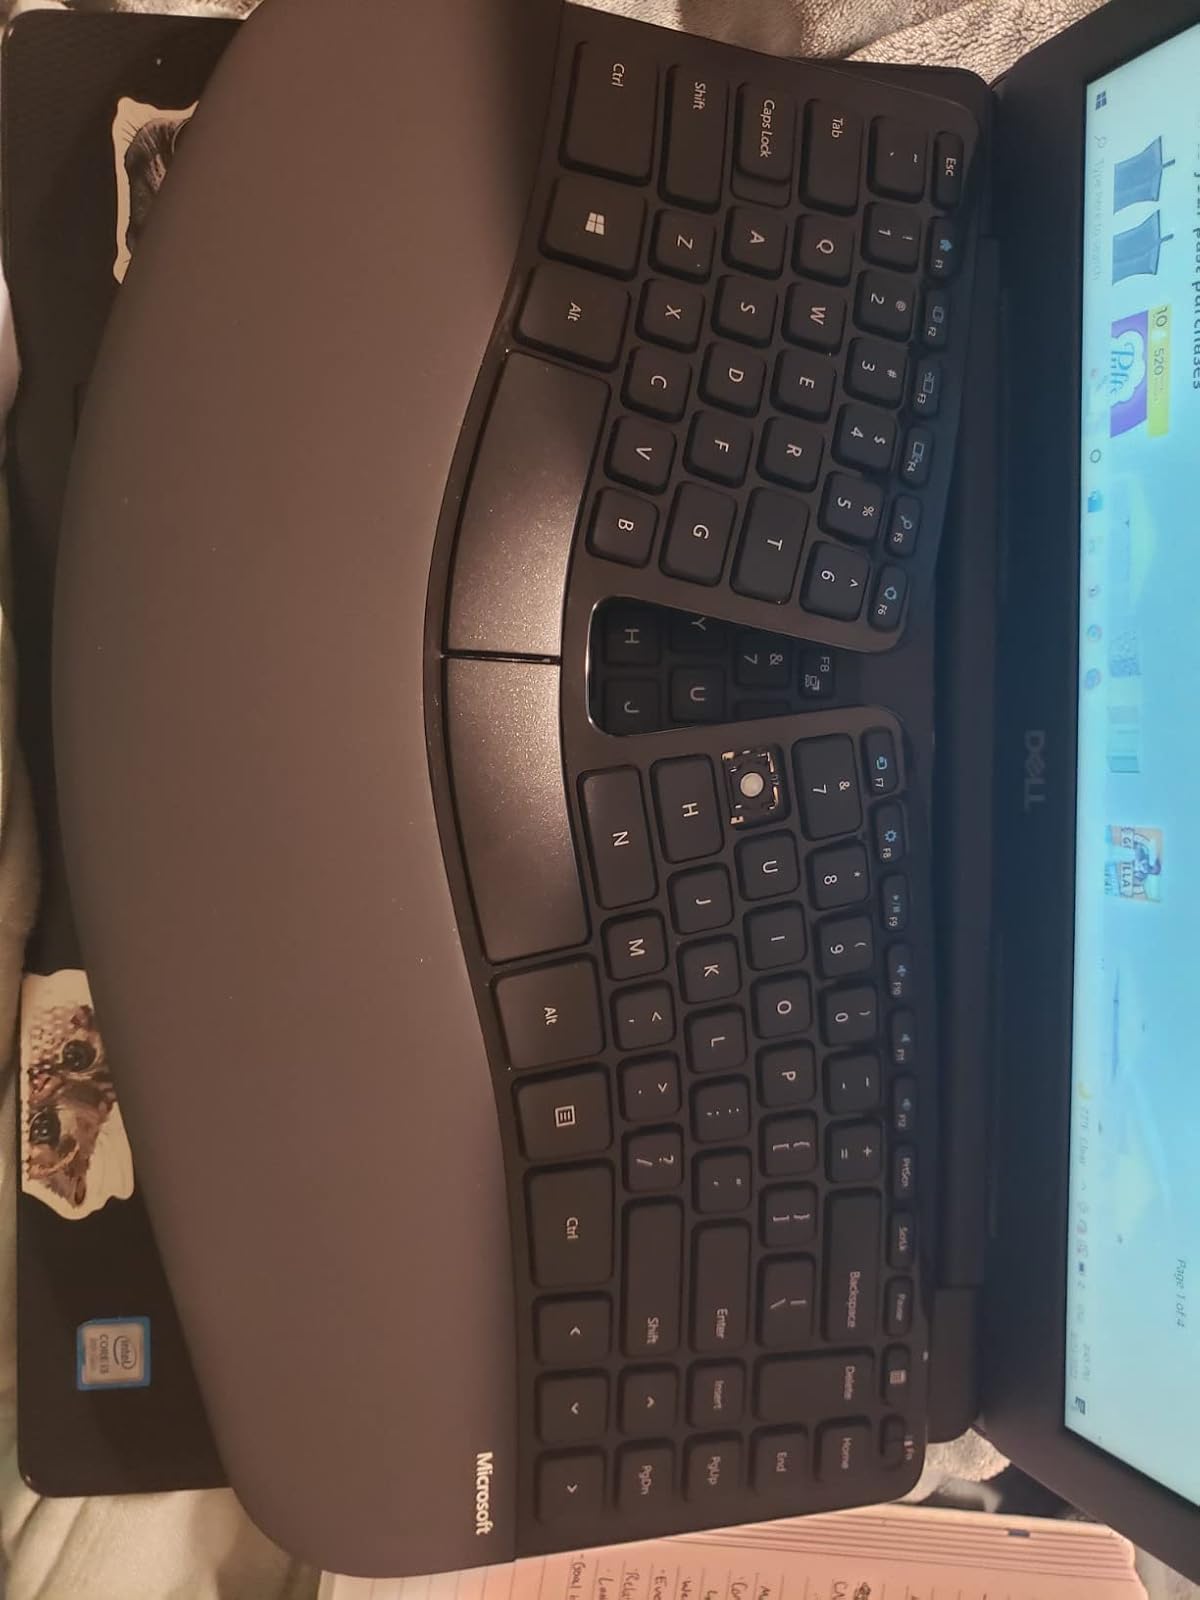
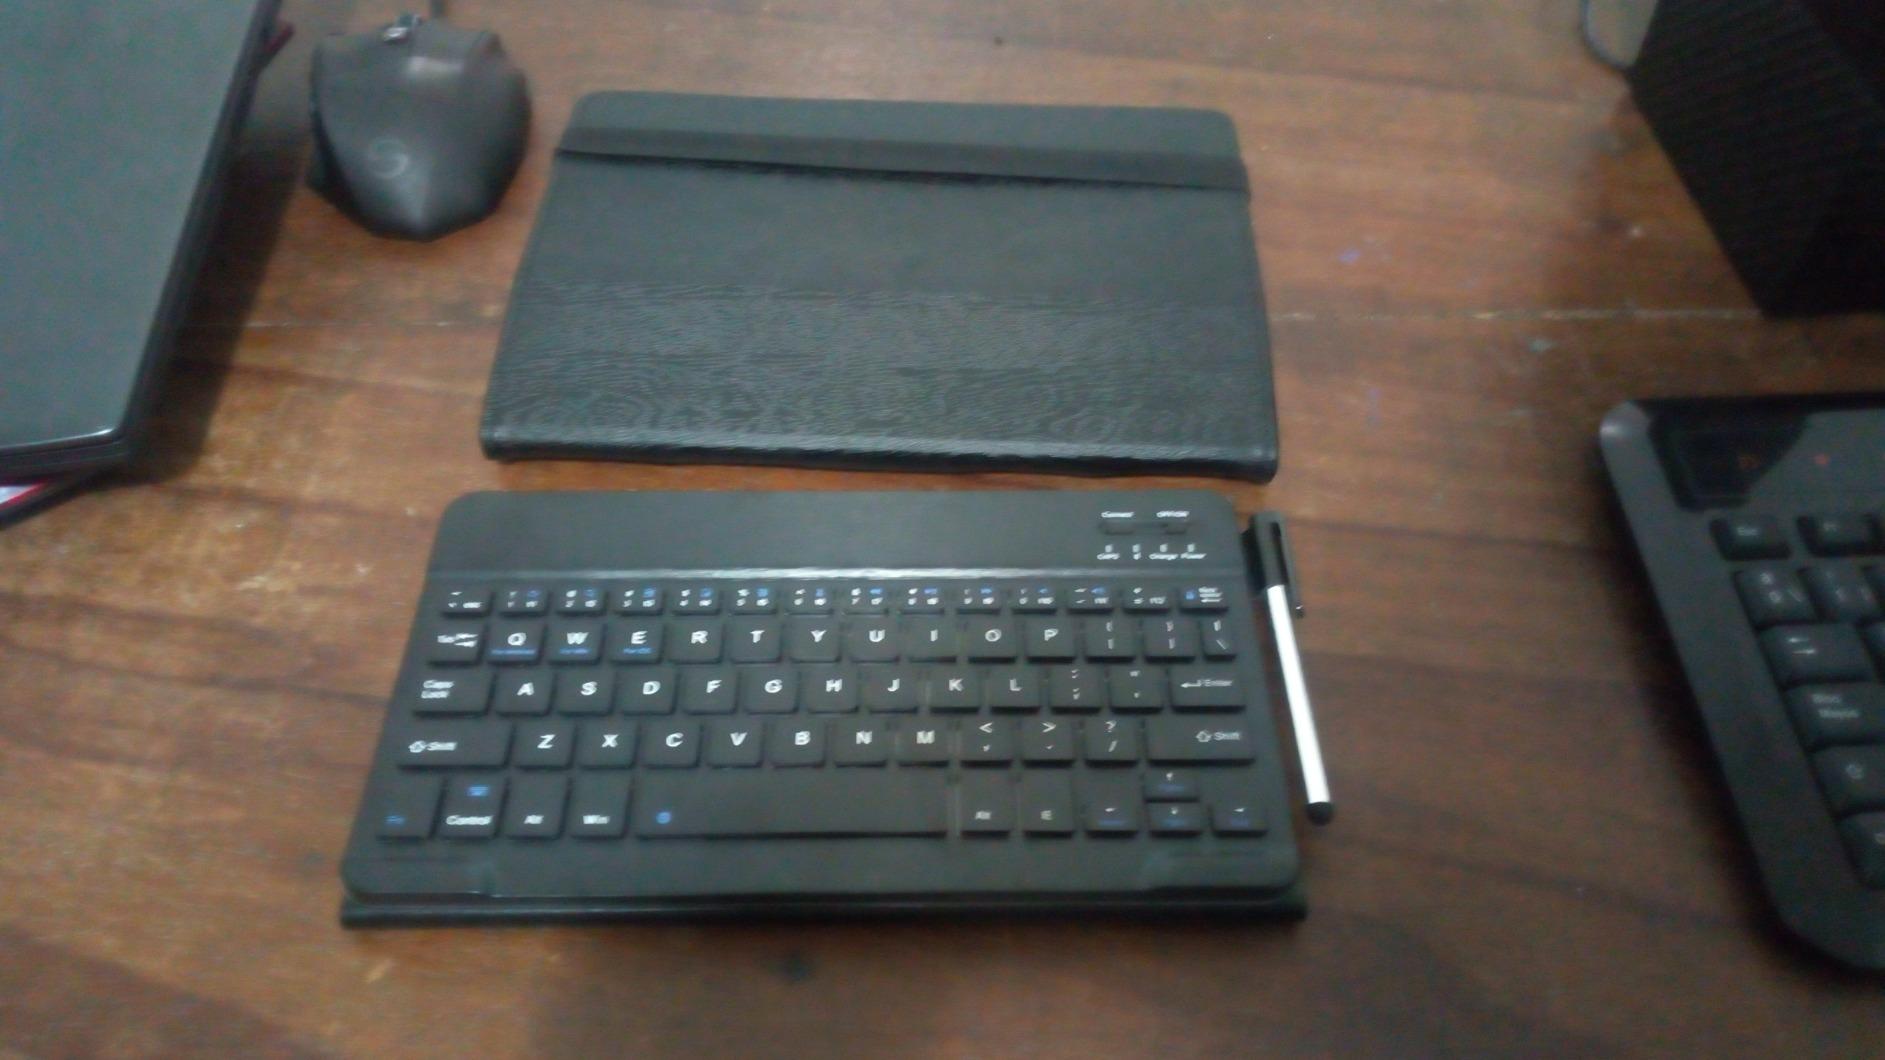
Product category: keyboard
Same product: no